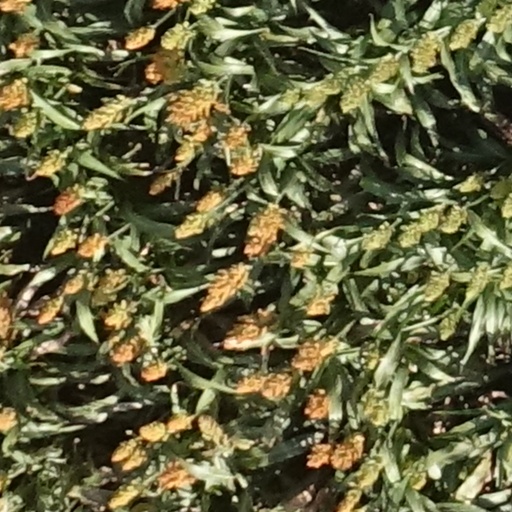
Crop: sorghum